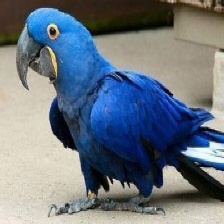
Species: HYACINTH MACAW
Scientific name: ANODORHYNCHUS HYACINTHINUS
ImageNet parent category: macaw